University of Houston

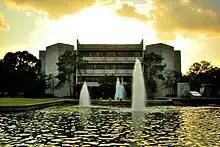
Stephen Power Farish Hall

The Arts District is located in the northern part of campus and is home to the university's School of Art, the Moores School of Music, the School of Theatre and Dance, the Gerald D. Hines College of Architecture and Design, and the Jack J. Valenti School of Communication. The district also has the Cynthia Woods Mitchell Center for the Performing Arts which houses the Lyndall Finley Wortham Theatre, the main stage of the School of Theatre and Dance, and Moores Opera Center. Other facilities include the Dudley Recital Hall and the Organ Recital Hall in the Fine Arts Building, the Quintero Theatre in the School of Theatre and Dance, and the Moores Opera House and Choral Recital Hall in the Moores School of Music Building.